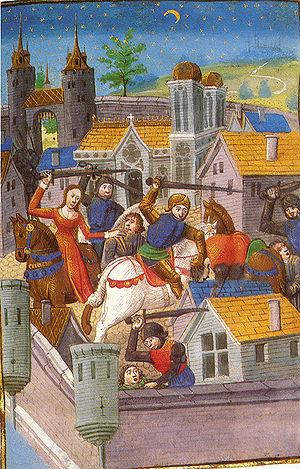
La guerre à travers l'histoire a été principalement un domaine d'hommes, mais des femmes aussi ont joué un rôle - en tant que dirigeantes, espionnes et, moins souvent, combattantes. Suit une liste de femmes remarquables qui, dans l'une de ces capacités, ont été activement engagées dans la guerre à l'ère postclassique. Elle n'inclut pas les monarques féminins ou autres dirigeantes qui n'ont pas mené de troupes.
L'histoire du sport féminin en France présente souvent ce fait comme une conquête contemporaine mais l'affirmation selon laquelle les Françaises n'ont eu que récemment accès aux activités physiques et sportives mérite d'être tempérée au fur et à mesure que l'on remonte le fil de l'histoire. Si aux confins des XIXᵉ et XXᵉ siècles certaines ont trouvé leur place au sein du mouvement gymnique et des activités traditionnelles, comme à l'escrime ou l'aviron, l'accès des autres à la révolution sportive anglo-saxonne est loin d'être aussi aisé, et après la guerre de 1914-1918 des sportives doivent créer leurs propres institutions pour pouvoir exister et n'être finalement admises aux Jeux olympiques dans les disciplines de leur choix qu'en 1928, en dépit des réserves de la Faculté à l'encontre des activités physiques intenses pour la physiologie féminine et de l'opposition déterminée de Pierre de Coubertin. Il convient de souligner la place exemplaire tenue par Alice Milliat dans ce véritable combat.
Le cheval au Moyen Âge est largement utilisé par l'être humain pour la guerre, le transport, et dans une moindre mesure l'agriculture. Ces animaux diffèrent par leur conformation et leur élevage du cheval moderne, étant en général de plus petite taille. Des types spécifiques d'animaux sont développés, dont beaucoup ont disparu. Le destrier, le plus connu de ces chevaux médiévaux, appelle l'image d'un énorme animal bardé de fer, associé à son chevalier en armure complète ; cette représentation stéréotypée ne reflète pourtant que peu la réalité historique.
Le sport féminin couvre l'ensemble des pratiques sportives féminines, professionnelles, amateurs ou de loisirs. Présent dans certaines civilisations antiques comme en témoignent des vestiges archéologiques, il semble connaître une éclipse relative au cours du Moyen Âge et surtout des Temps Modernes. Il réapparaît timidement sous la forme de gymnastique au cours du XIXᵉ siècle mais les formes sportives proprement dites ont beaucoup de difficulté à s'imposer et il faut attendre les Jeux olympiques de 1928 pour que le sport féminin fasse son apparition dans le programme olympique. Certaines disciplines sportives, notamment en compétition, connaissent une différenciation plus ou moins marquée entre femmes et hommes tandis que d'autres sports sont mixtes ou s'ouvrent progressivement à la mixité. Au XXIᵉ siècle, de très grandes disparités subsistent encore souvent dans le traitement des professionnalismes sportifs masculin et féminin.
Cet article est consacré aux images de la femme en Occident.